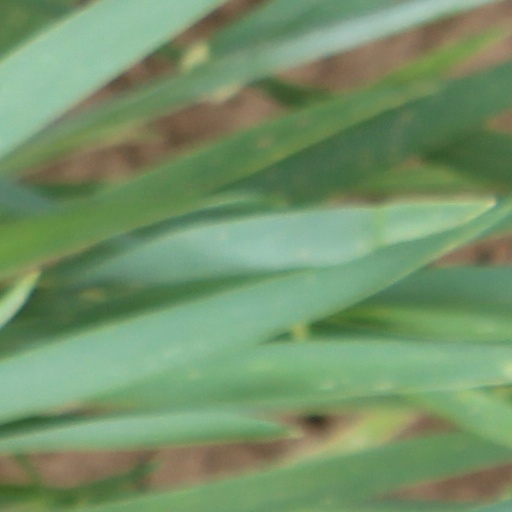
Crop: wheat